Midland Railway 700 Class

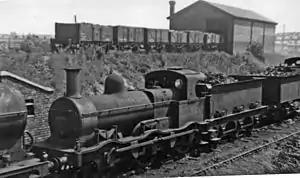
No. 22846 at Bournville Locomotive Depot 27 July 1947

The Midland Railway 700 Class was a large class of double framed 0-6-0 freight steam locomotives designed by Matthew Kirtley for the Midland Railway. They were in the power classification 1F.